Joyce Kilmer

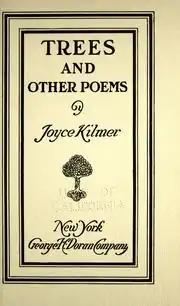
The cover of Joyce Kilmer's "Trees and Other Poems", published in 1914

In April 1917, a few days after the United States entered World War I, Kilmer enlisted in the Seventh Regiment of the New York National Guard. In August, Kilmer was assigned as a statistician with the 165th Infantry Regiment (better known as the re-designated "Fighting 69th", the 69th New York Infantry Regiment), of the 42nd "Rainbow" Division, and quickly rose to the rank of sergeant. Though he was eligible for commission as an officer and often recommended for such posts during the course of the war, Kilmer refused, stating that he would rather be a sergeant in the Fighting 69th than an officer in any other regiment.